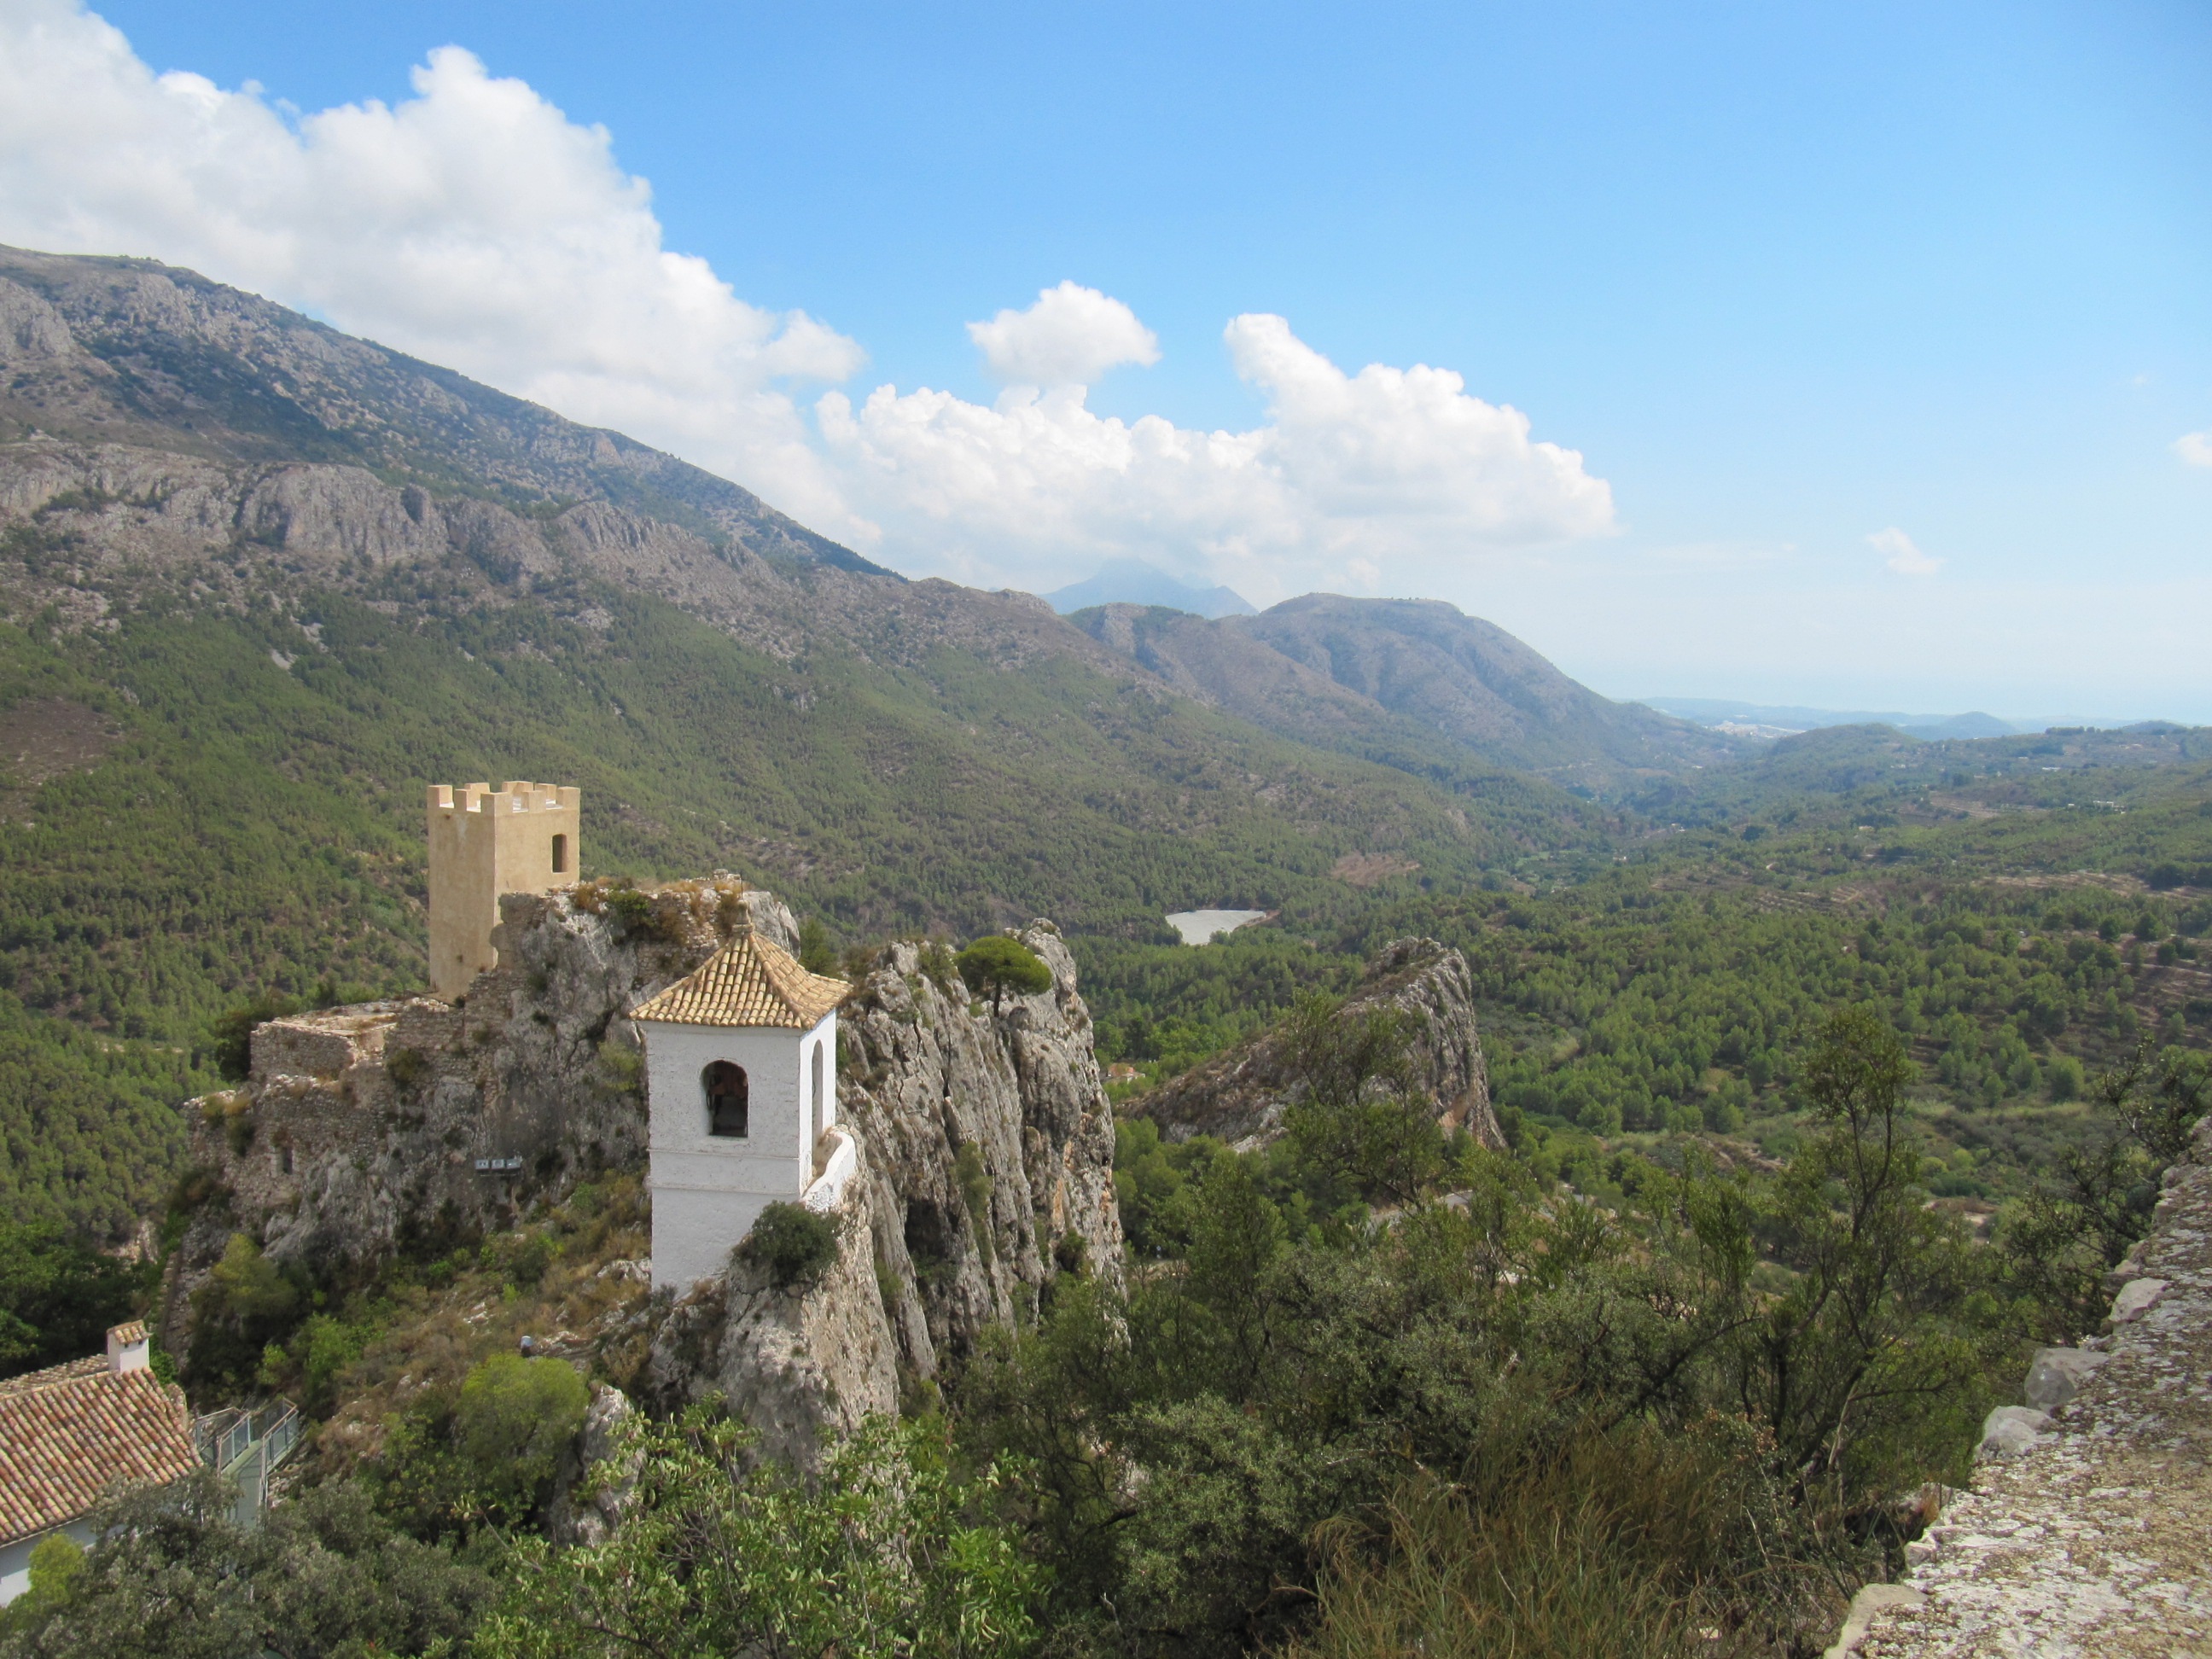
landscape, rock, mountain, hill, valley, mountain range, village, castle, tourism, ridge, spain, plateau, mountain pass, guadalest, mountainous landforms